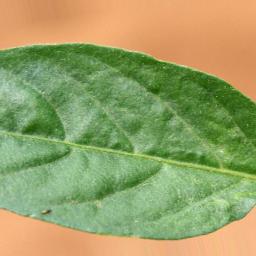
Label: mites_and_trips